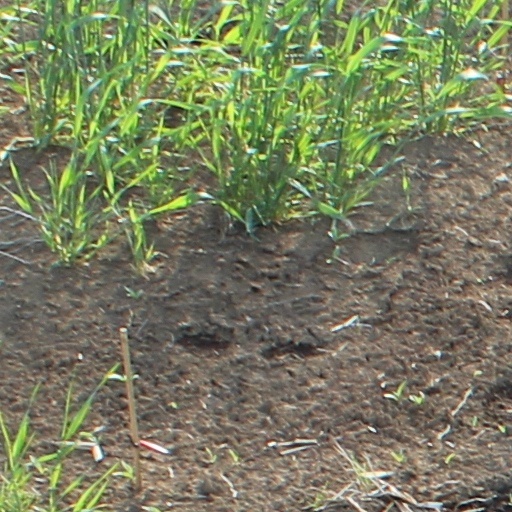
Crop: wheat